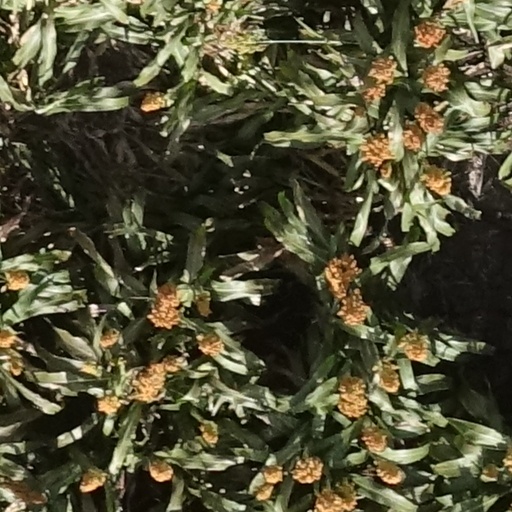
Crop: sorghum